Tewksbury Township, New Jersey

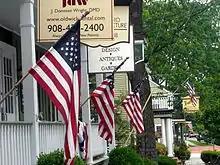
Oldwick Center

According to the United States Census Bureau, the township had a total area of , including of land and of water (0.41%).